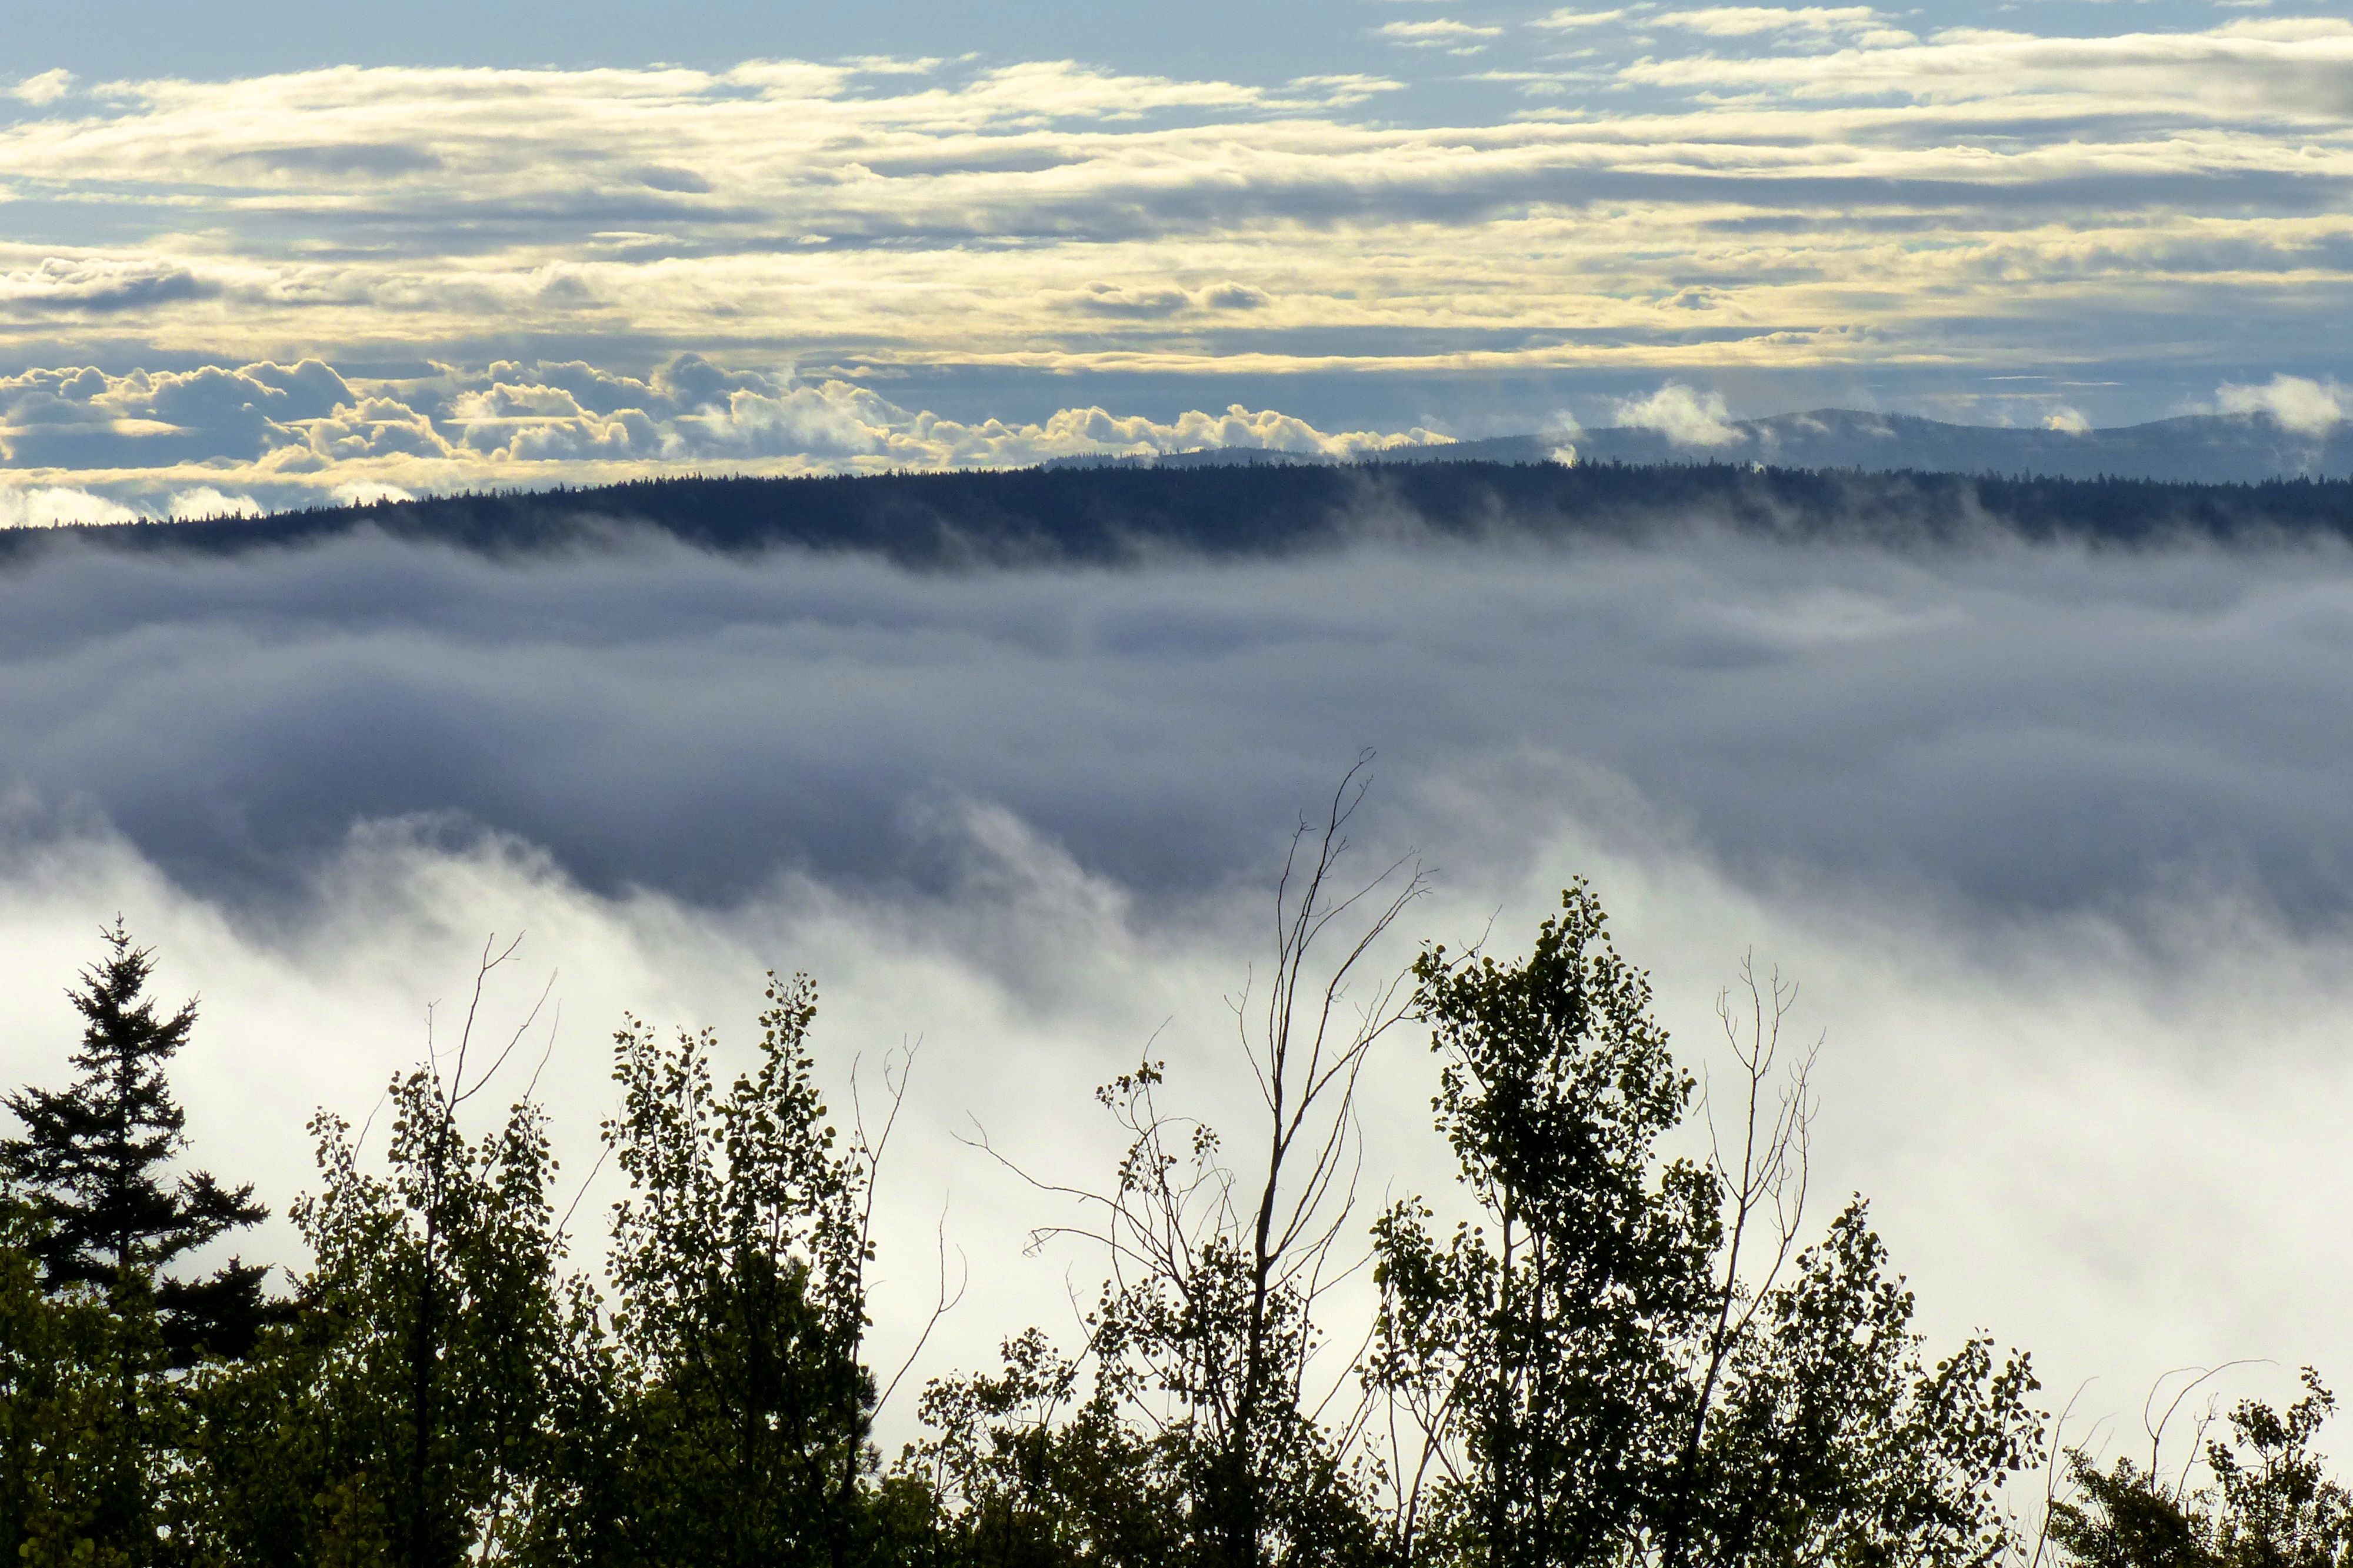
landscape, tree, nature, outdoor, horizon, mountain, snow, winter, cloud, sky, mist, countryside, sunlight, morning, hill, wind, dawn, atmosphere, valley, dusk, rural, reflection, peaceful, autumn, scenery, weather, season, fog bank, clouds, meteorological phenomenon, atmospheric phenomenon, atmosphere of earth, fog covered